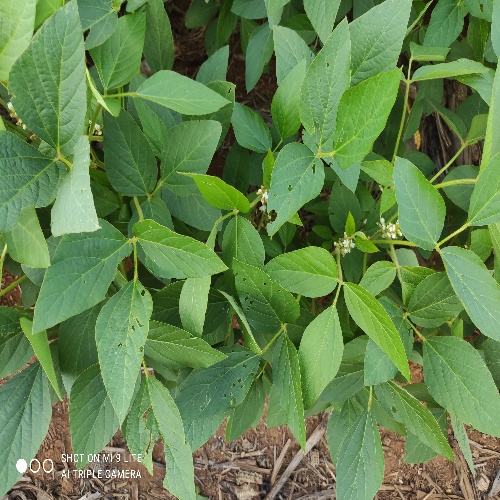
Label: Caterpillar